Craig Chandler

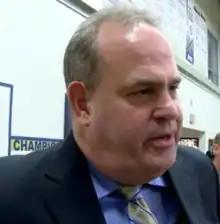
Craig Chandler in 2019

Craig B. Chandler is a Canadian businessman, lobbyist, and political activist. He is co-founder and CEO of the Progressive Group for Independent Business (PGIB). He is a political organizer for various right-wing groups in Albertan politics. He has run for political office multiple times, but has never been elected.